Military history of Nova Scotia

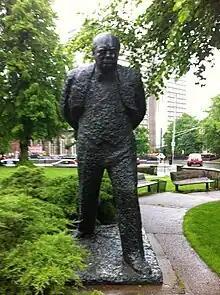
Winston Churchill by Oscar Nemon, Halifax, Nova Scotia

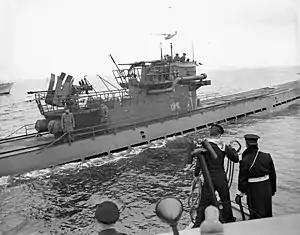
Surrender of off Shelburne, Nova Scotia, 13 May 1945.

The Navy's manning problems in Nova Scotia peaked in 1805. Warships were short-handed from high desertion rates, and naval captains were handicapped in filling those vacancies by provincial impressment regulations. Desperate for sailors, the Navy pressed them all over the North Atlantic region in 1805, from Halifax and Charlottetown to Saint John and Quebec City. In early May, Vice-Admiral Andrew Mitchell sent press gangs from several warships into downtown Halifax. They conscripted men first and asked questions later, rounding up dozens of potential recruits.